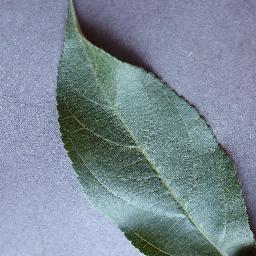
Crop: apple
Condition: healthy